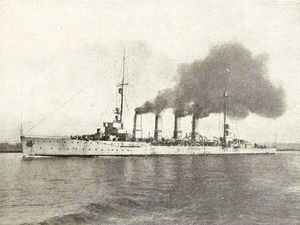
Le croiseur cuirassé Mulhouse intégra la marine française en 1920, au titre des dommages de guerres dus par l'Allemagne. C'était le croiseur léger SMS Stralsund ayant servi dans la marine impériale allemande.